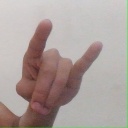
अक्षर: च